Tom Clancy's Ghost Recon Predator

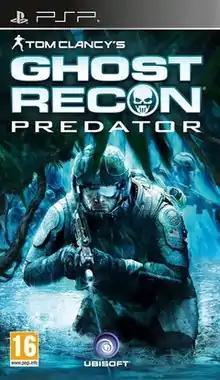
European cover art

Tom Clancy's Ghost Recon Predator is a 2010 tactical shooter video game developed by Virtuos, published by Ubisoft for the PlayStation Portable. Set in Sri Lanka, the game follows the "Ghosts", an elite special forces unit of the United States Army, as they investigate a power struggle in the country. The game's plot is loosely based on the 1987–1989 JVP insurrection.